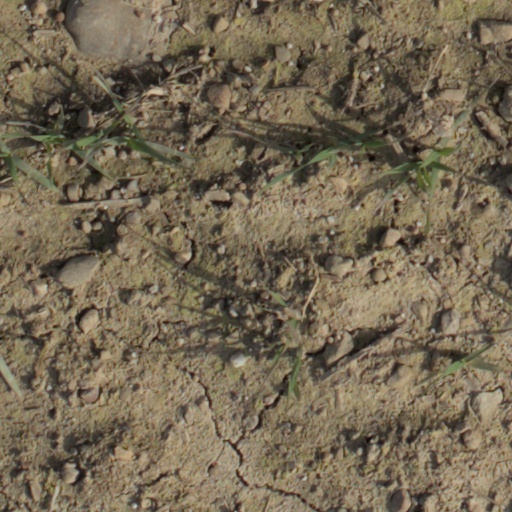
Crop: wheat